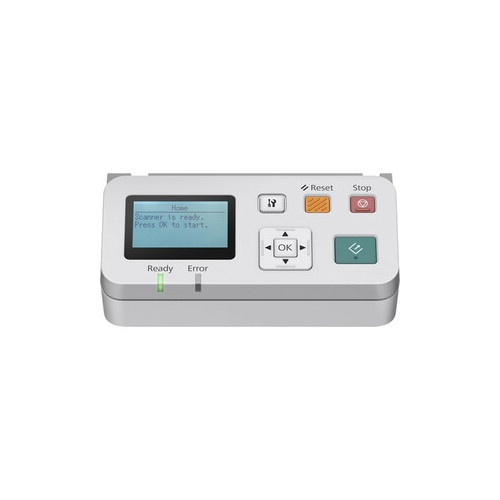
Epson Network Scan Module
Option for Compatible Epson Scanners to Allow Network Ethernet Interface. DS-50000 DS-60000 DS-6500 DS-70000 DS-7500
Brand: Epson
Category: Electronics > Print, Copy, Scan & Fax > Scanner Accessories